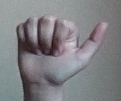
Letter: dhad